Dedric Lawson

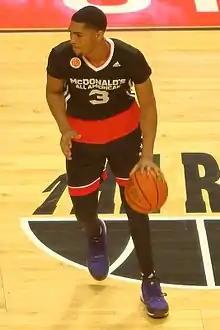
Lawson at the 2015 McDonald's All-American Boys Game

Dedric Nicholaus Lawson (born October 1, 1997) is an American-Lebanese professional basketball player for the Xinjiang Flying Tigers of the Chinese Basketball Association (CBA). He played college basketball for the Memphis Tigers and the Kansas Jayhawks.